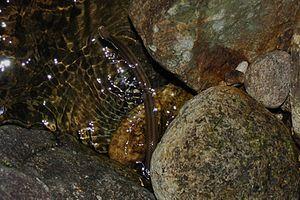
Opisthotropis kuatunensis est une espèce de serpents de la famille des Natricidae.
Opisthotropis est un genre de serpents de la famille des Natricidae.